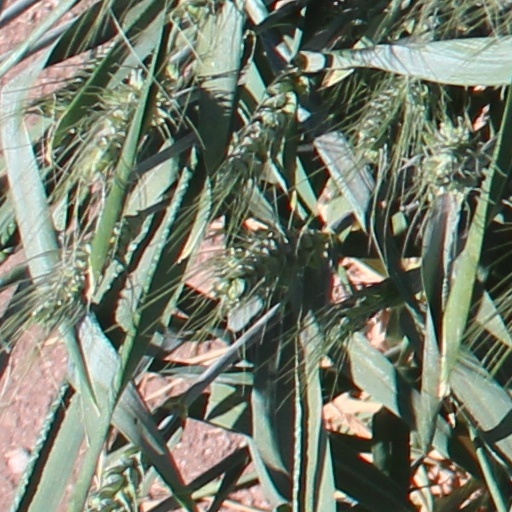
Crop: wheat